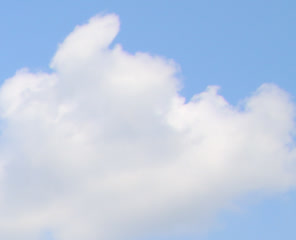
Cloud type: Cumulus